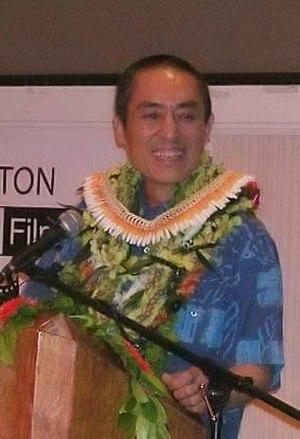
Zhang Yimou est un réalisateur chinois né le 14 novembre 1951 à Xi'an, en Chine.